The Crisis of Parliamentary Democracy

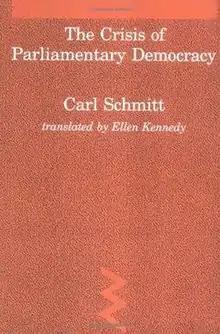

The Crisis of Parliamentary Democracy (German: "Die geistesgeschichtliche Lage des heutigen Parlamentarismus", roughly: "The Intellectual-Historical Situation of Today's Parliamentarianism") is a work of political theory written by German jurist Carl Schmitt, originally published in 1923 by Duncker & Humblot in Germany with a second edition in 1926. The book was translated into English by Ellen Kennedy in 1985 and published by MIT Press in 1988, based on the 1926 edition. In this book, Schmitt provides a critique of parliamentary democracy – particularly as embodied in the form of the Weimar Republic – and calls into question one of its central political institutions, the Reichstag.